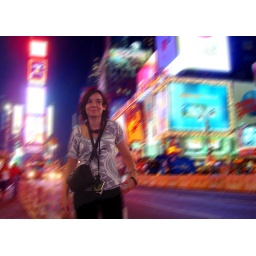
A french girl in the apple